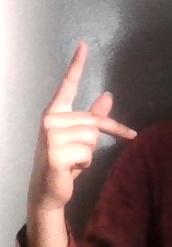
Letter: dha